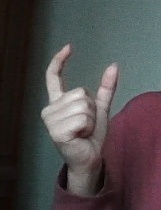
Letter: nun